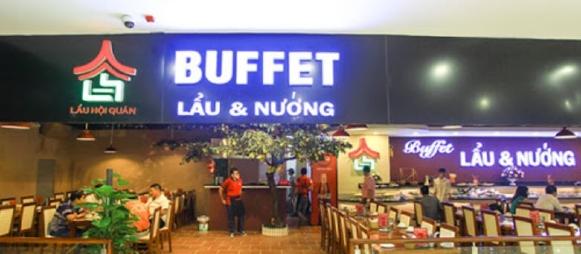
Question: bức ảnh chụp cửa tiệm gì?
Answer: bức ảnh chụp cửa tiệm buffet